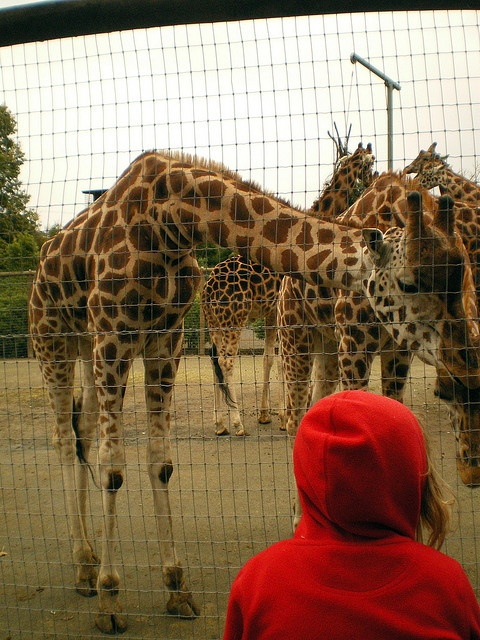
A woman wearing a red jacket in front of a herd of giraffe.
a couple of giraffes are standing in a field
Person in a red jacket looking at giraffes through a fence.
A girl in red is standing in front of the giraffe cage.
The hooded person stands close to giraffes behind a fence.